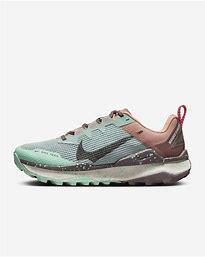
Brand: Nike
Model: Wildhorse 8